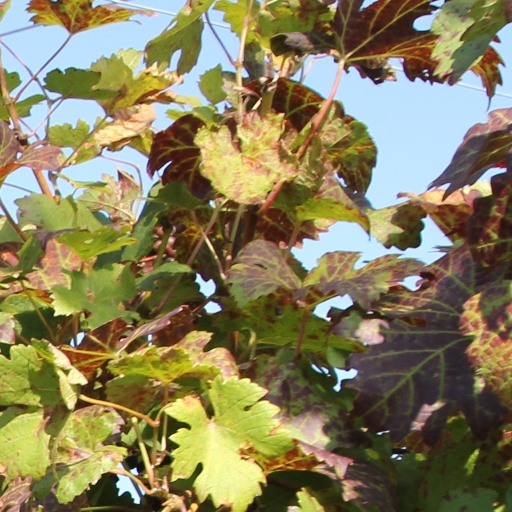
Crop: grape